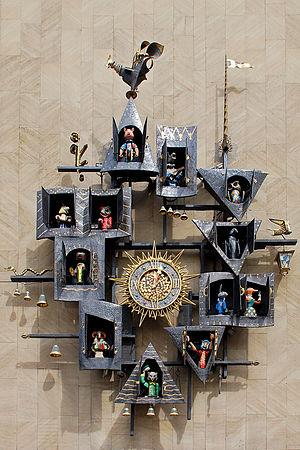
Sergueï Vladimirovitch Obraztsov, né le 22 juin 1901 à Moscou et mort le 8 mai 1992 à Moscou, était un marionnettiste soviétique qui eut une influence importante : il étudia dans les années 1920 de nouvelles formes d’expression avec la volonté de transposer et de styliser, dans le souci d’affirmer l’originalité de cet art. Sa collection de marionnettes, l'une des plus grandes au monde, est maintenant hébergée par le Théâtre de marionnettes Obraztsov.